Almudena Fernández

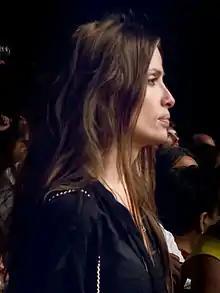
Almudena Fernández

She was born in Benavente, in the province of Zamora, on 1 January 1974. She was raised in Madrid and participated in the Supermodel of the World contest during her studies at the high school. In the competition she won the second place.